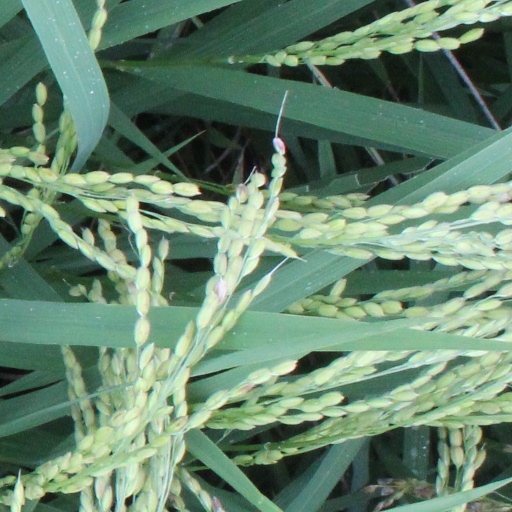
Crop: rice